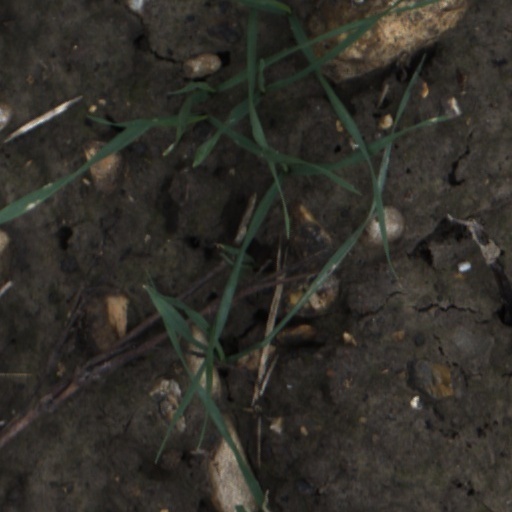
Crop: wheat